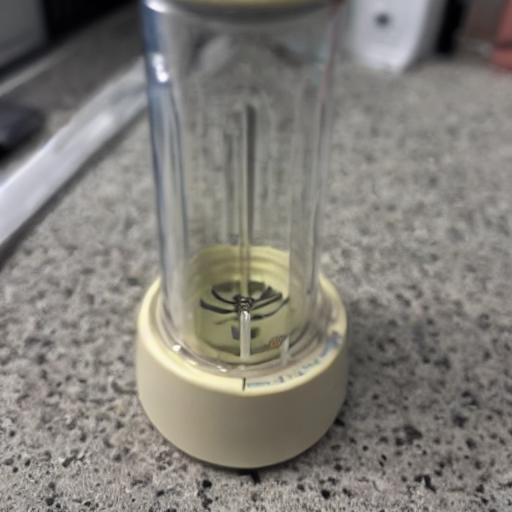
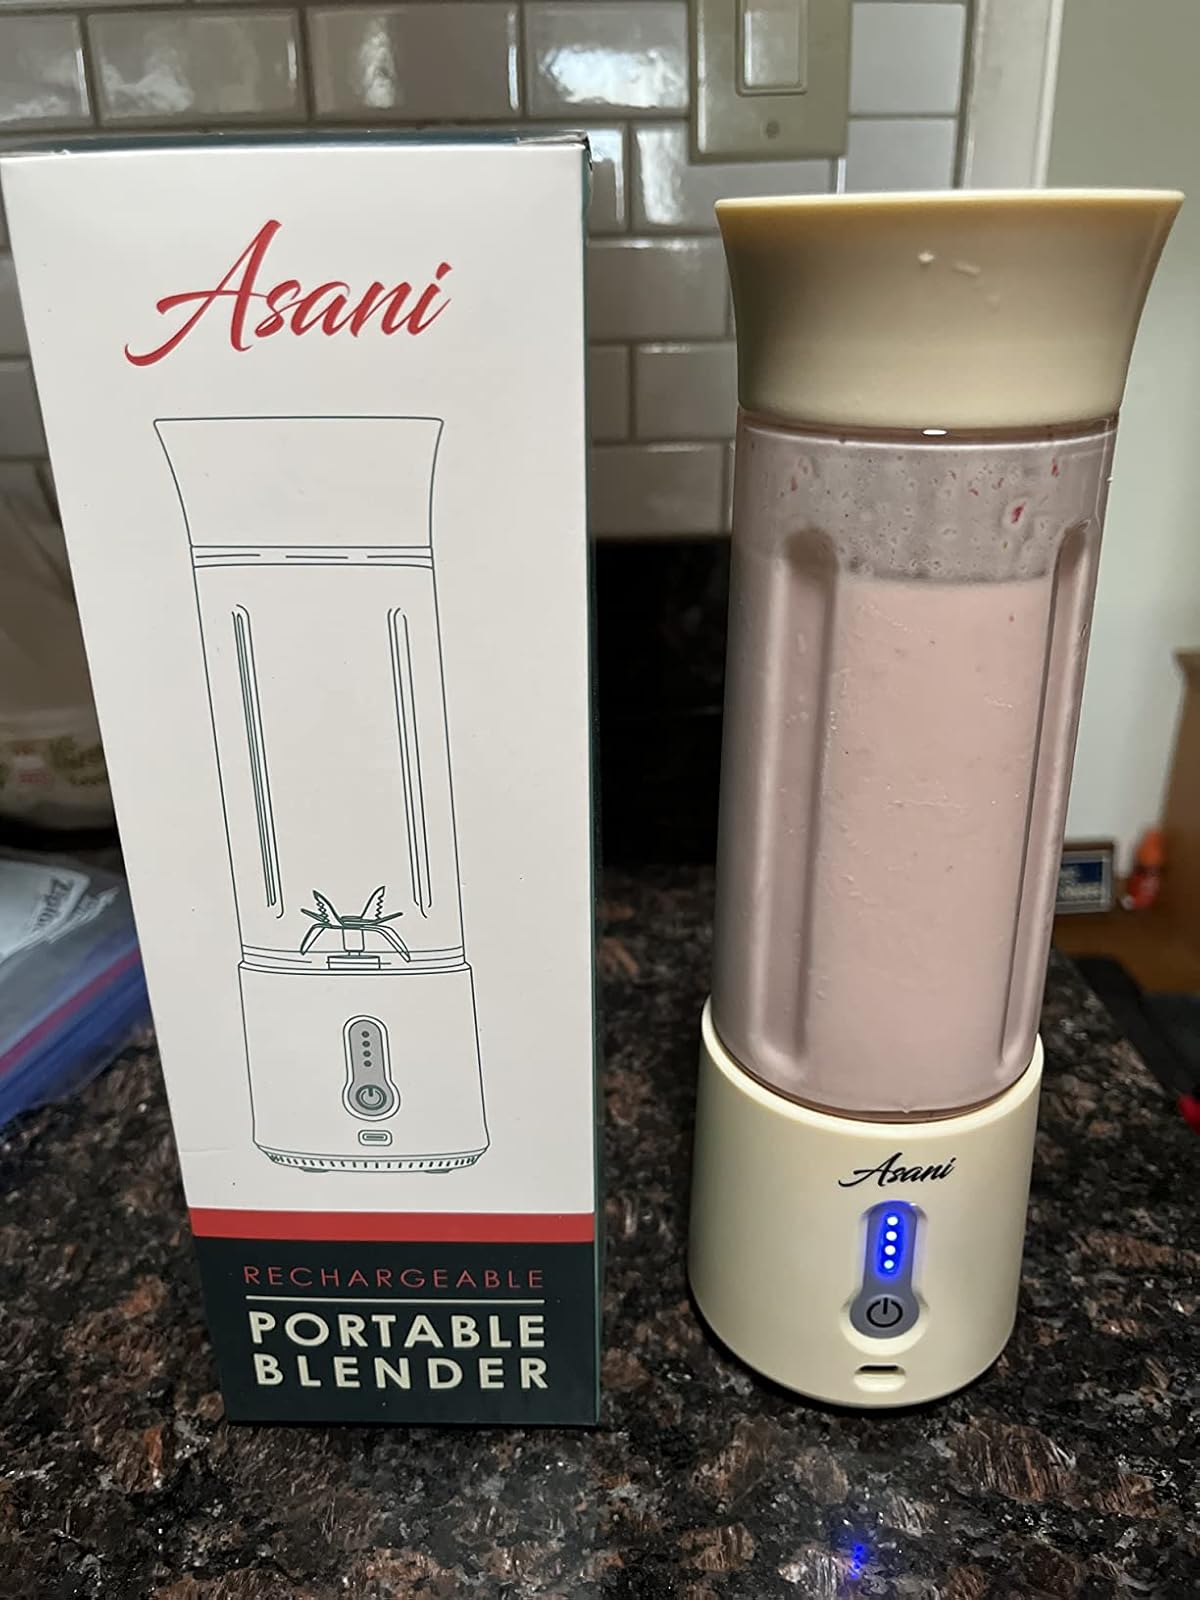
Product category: items_blender
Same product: no